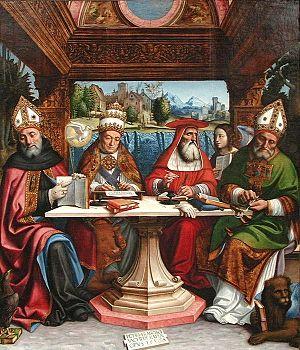
Pier Francesco Sacchi dit Il Pavese est un peintre italien qui fut actif à Gênes et se rattache à l'école génoise.
L'Église latine est la composante de tradition occidentale de l'Église catholique, la composante orientale étant constituée par les vingt-trois Églises dites catholiques orientales.
Dans l'Église catholique, un docteur de l'Église est un baptisé, homme ou femme, dont l'Église reconnaît l'autorité exceptionnelle dans le domaine de la théologie. Selon la conférence des évêques de France, « la profondeur de leur foi, alliée à la sûreté de leur pensée et la sainteté de leur vie donnent à leurs écrits et leur enseignement un poids et une influence durables et remarquables dans le développement de la doctrine chrétienne ».